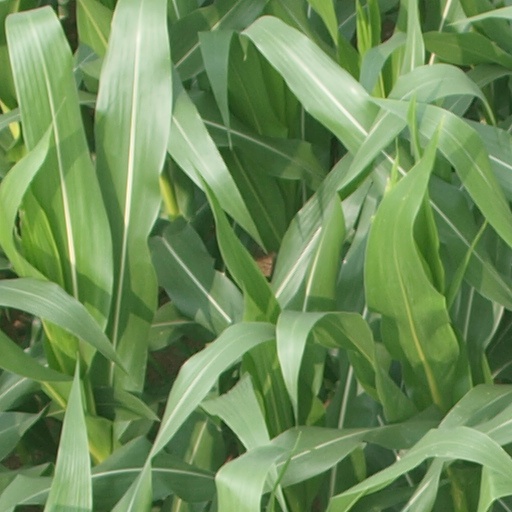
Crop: maize; corn